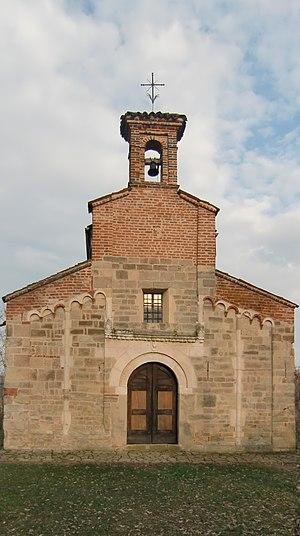
L'église San Secondo se dresse sur une colline, appelée Mongiglietto, à environ un kilomètre à l'ouest du village de Cortazzone, au Piémont.